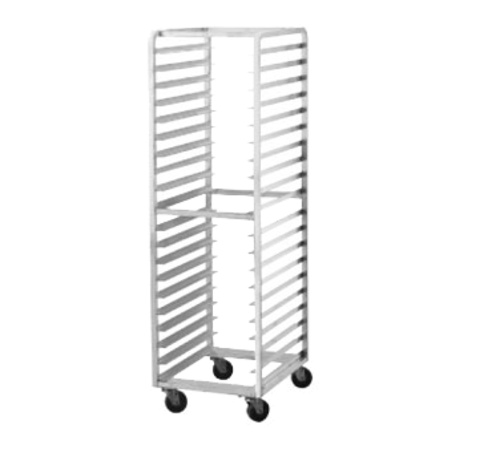
Advance Tabco CFL20 Oven Rack, Roll-In
Roll In Oven Rack, (20) 18" x 26" pan capacity, 3" shelf spacing, 1-1/2" ribbed angles, front load, welded aluminum construction, 1" square tubing, curved top, 4" oven plate casters, overall; 20-3/8" x 26" x 68-5/8", NSF
Brand: Advance Tabco
Category: Home & Garden > Kitchen & Dining > Kitchen Appliance Accessories > Cooktop, Oven & Range Accessories > Racks